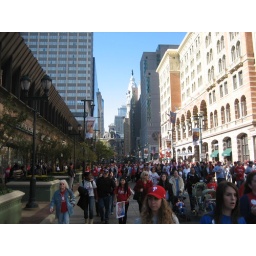
This street wasn't actually blocked off, people were just walking in the middle of the street.